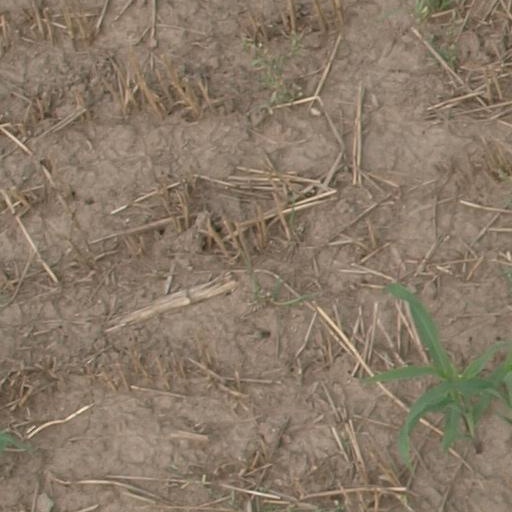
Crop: maize; corn